Fichte-Bunker

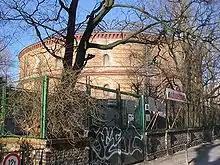
The Fichte-Bunker, on Fichtestraße in Kreuzberg, Berlin

The Fichte-Bunker is a nineteenth-century gasometer in the Kreuzberg district of Berlin, Germany that was made into an air-raid shelter in World War II and subsequently was used as a shelter for the homeless and for refugees, in particular for those fleeing East Berlin for the West. It is the last remaining brick gasometer in Berlin.